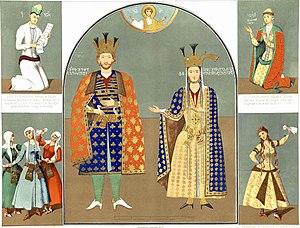
Georgie au XVI siecle. Alexandre, roi des rois,1417-1442.